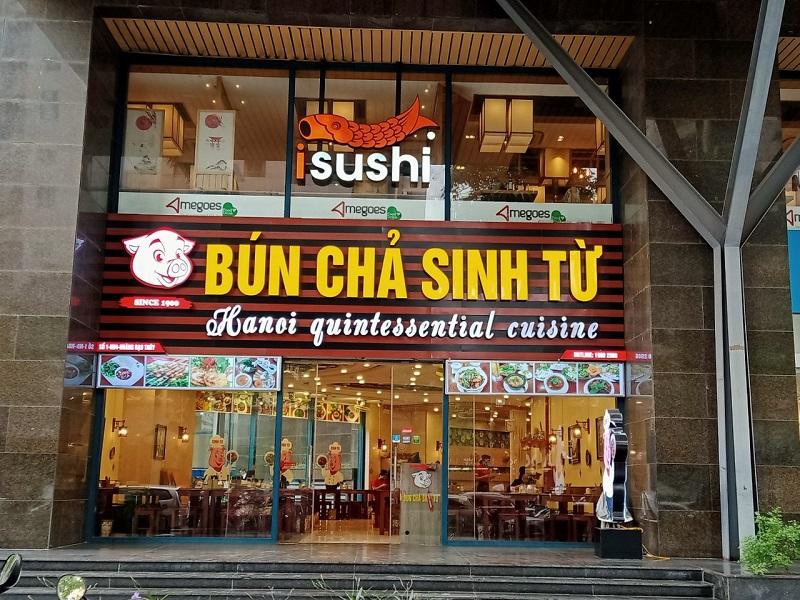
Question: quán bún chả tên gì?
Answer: tên bún chả sinh từ